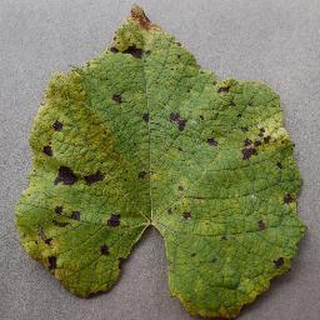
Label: grape_leaf_blight